Anniesland Court

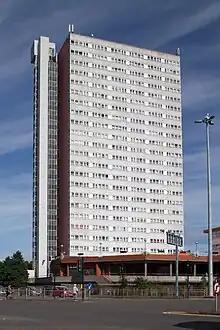
Anniesland Court seen from the south west.

Anniesland Court is a 22-storey residential tower block in the Anniesland area of Glasgow, Scotland, designed by J Holmes & Partners and completed in 1968. It is the tallest listed building in Scotland, and is remarkably similar to Ernő Goldfinger's later and more famous Trellick Tower in London. It is the only tower block in Glasgow to have been granted a category A listing.